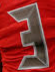
Number: 3